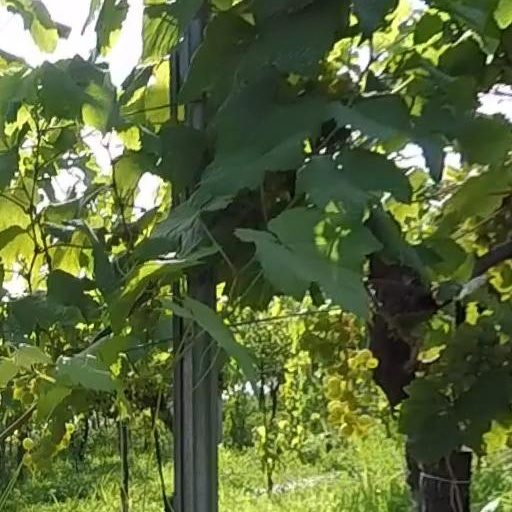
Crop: grape